Izernore

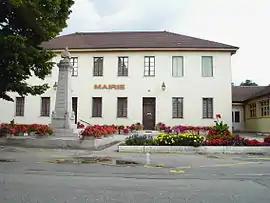
Town hall

Izernore is a commune in the Ain department in eastern France. An ancient Roman bronze hoard consisting of a patera and an oval dish was found in Izernore in 1845 and is now in the British Museum's collection.